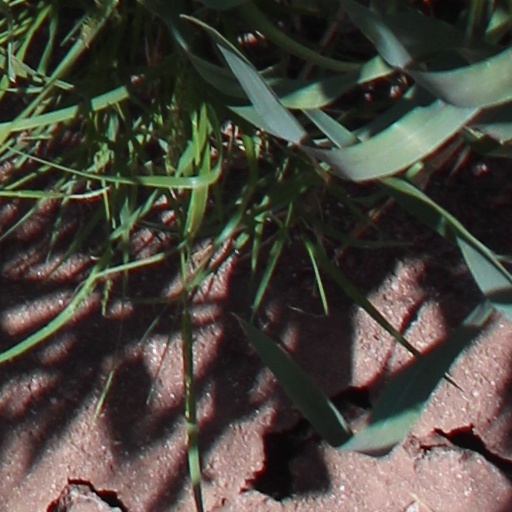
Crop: wheat